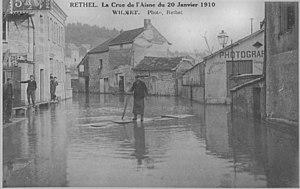
vue de 1910 des inondations.
Rethel est une commune française, sous-préfecture du département des Ardennes, en région Grand Est. Ses habitants sont appelés les Rethélois.